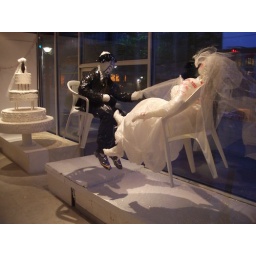
Another White Trash Wedding recycled plastic bag art by Ruby Re-Usable May 2009 093